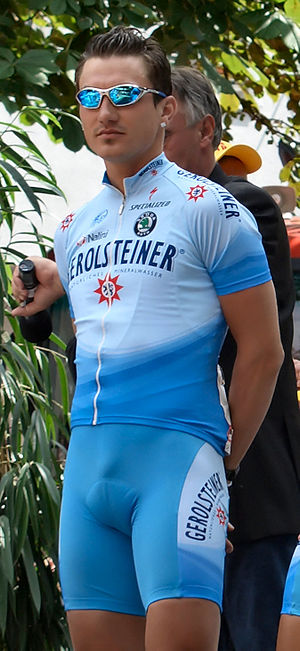
David Kopp
David Kopp er en tysk professionel cykelrytter, som har cyklet for det professionelle cykelhold Team Gerolsteiner.